Harry Gold

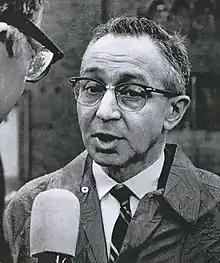
Gold in 1966

In 1950, Klaus Fuchs, an NKVD agent, was arrested in England and charged with espionage. Fuchs confessed that while working in the United States during World War II, he had passed information about the atom bomb to the Soviet Union, which had then been a US ally. Fuchs denied working with other spies, except for a courier who collected information from him. When initially shown photographs of suspects, including Gold, Fuchs refused to identify him. After prompting by the prosecution, he identified Gold.